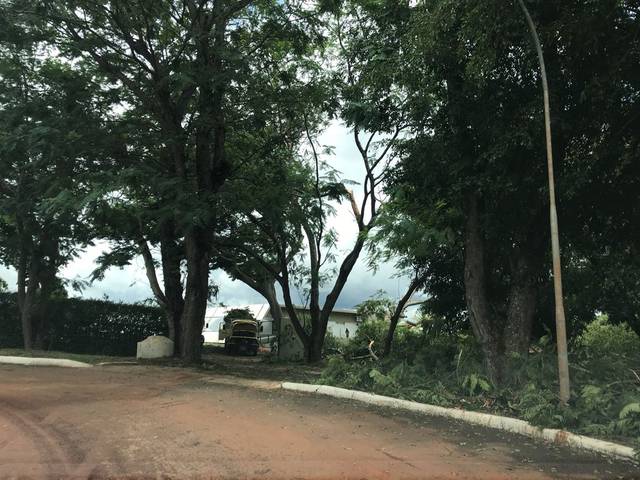
Region: Brazil
Coordinates: -15.788, -47.843